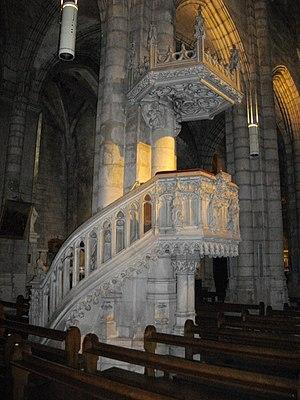
Chaire d'imitation gothique ajoutée au XIXème par l'architecte controversé Camille Bodin-Legendre.
La collégiale Saint-Salvi est une église catholique située à Albi, dans le sud-ouest de la France.